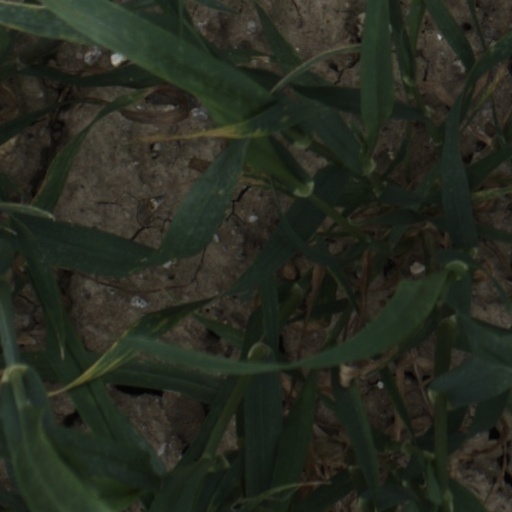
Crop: wheat